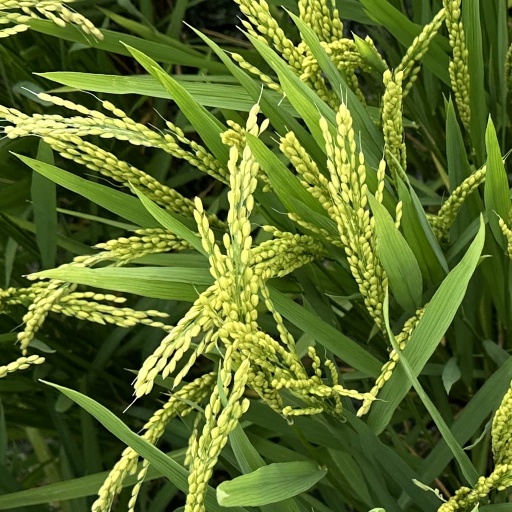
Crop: rice